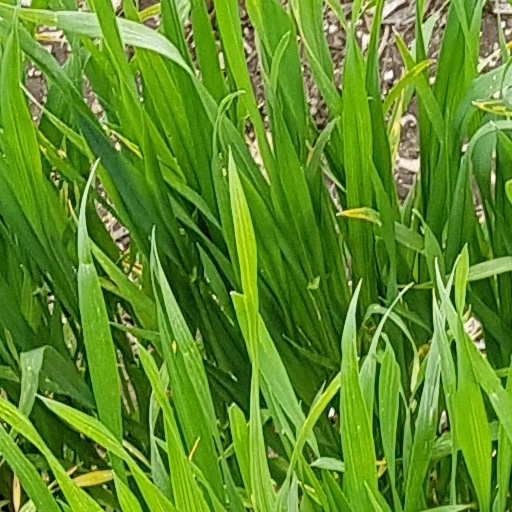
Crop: wheat